Our Ladies

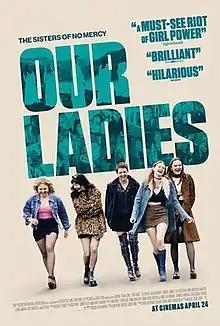
Teaser poster with previous release date

Our Ladies is a 2019 Scottish coming-of-age comedy-drama film produced and directed by Michael Caton-Jones, who co-wrote the screenplay with Alan Sharp, based on Alan Warner's 1998 novel "The Sopranos". The film stars Tallulah Greive, Abigail Lawrie, Rona Morison, Sally Messham, Marli Siu, and Eve Austin.